Portuguese Mozambique

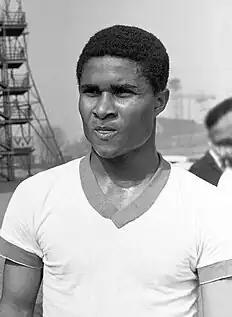
Eusébio da Silva Ferreira, a man born in Portuguese Mozambique who graduated as a footballer and played for Sporting Clube de Lourenço Marques at both youth level and the main squad between the ages of 15 and 18, became the most famous Portuguese sports star during the Estado Novo.

Economically, Mozambique was a source of agricultural raw materials and an earner of foreign exchange. It also provided a market for Portuguese manufacturers which were protected from local competition. Transportation facilities had been developed to exploit the transit trade of South Africa, Swaziland, Southern Rhodesia (which became Rhodesia in November 1965), Malawi, and Zambia, agricultural production for export purposes had been encouraged, and profitable arrangements for the export of labour had been made with neighbouring countries. Industrial production had been relatively insignificant but did begin to increase in the 1960s. The economic structure generally favoured the taking of some profits to Portugal rather than their total reinvestment in Mozambique because counterterrorism campaigns were expensive. The Portuguese economic interests in its overseas province, which dominated in banking, industry, and agriculture, exerted a powerful influence on policy and by early 1974 were fostering good levels of economic growth and development.